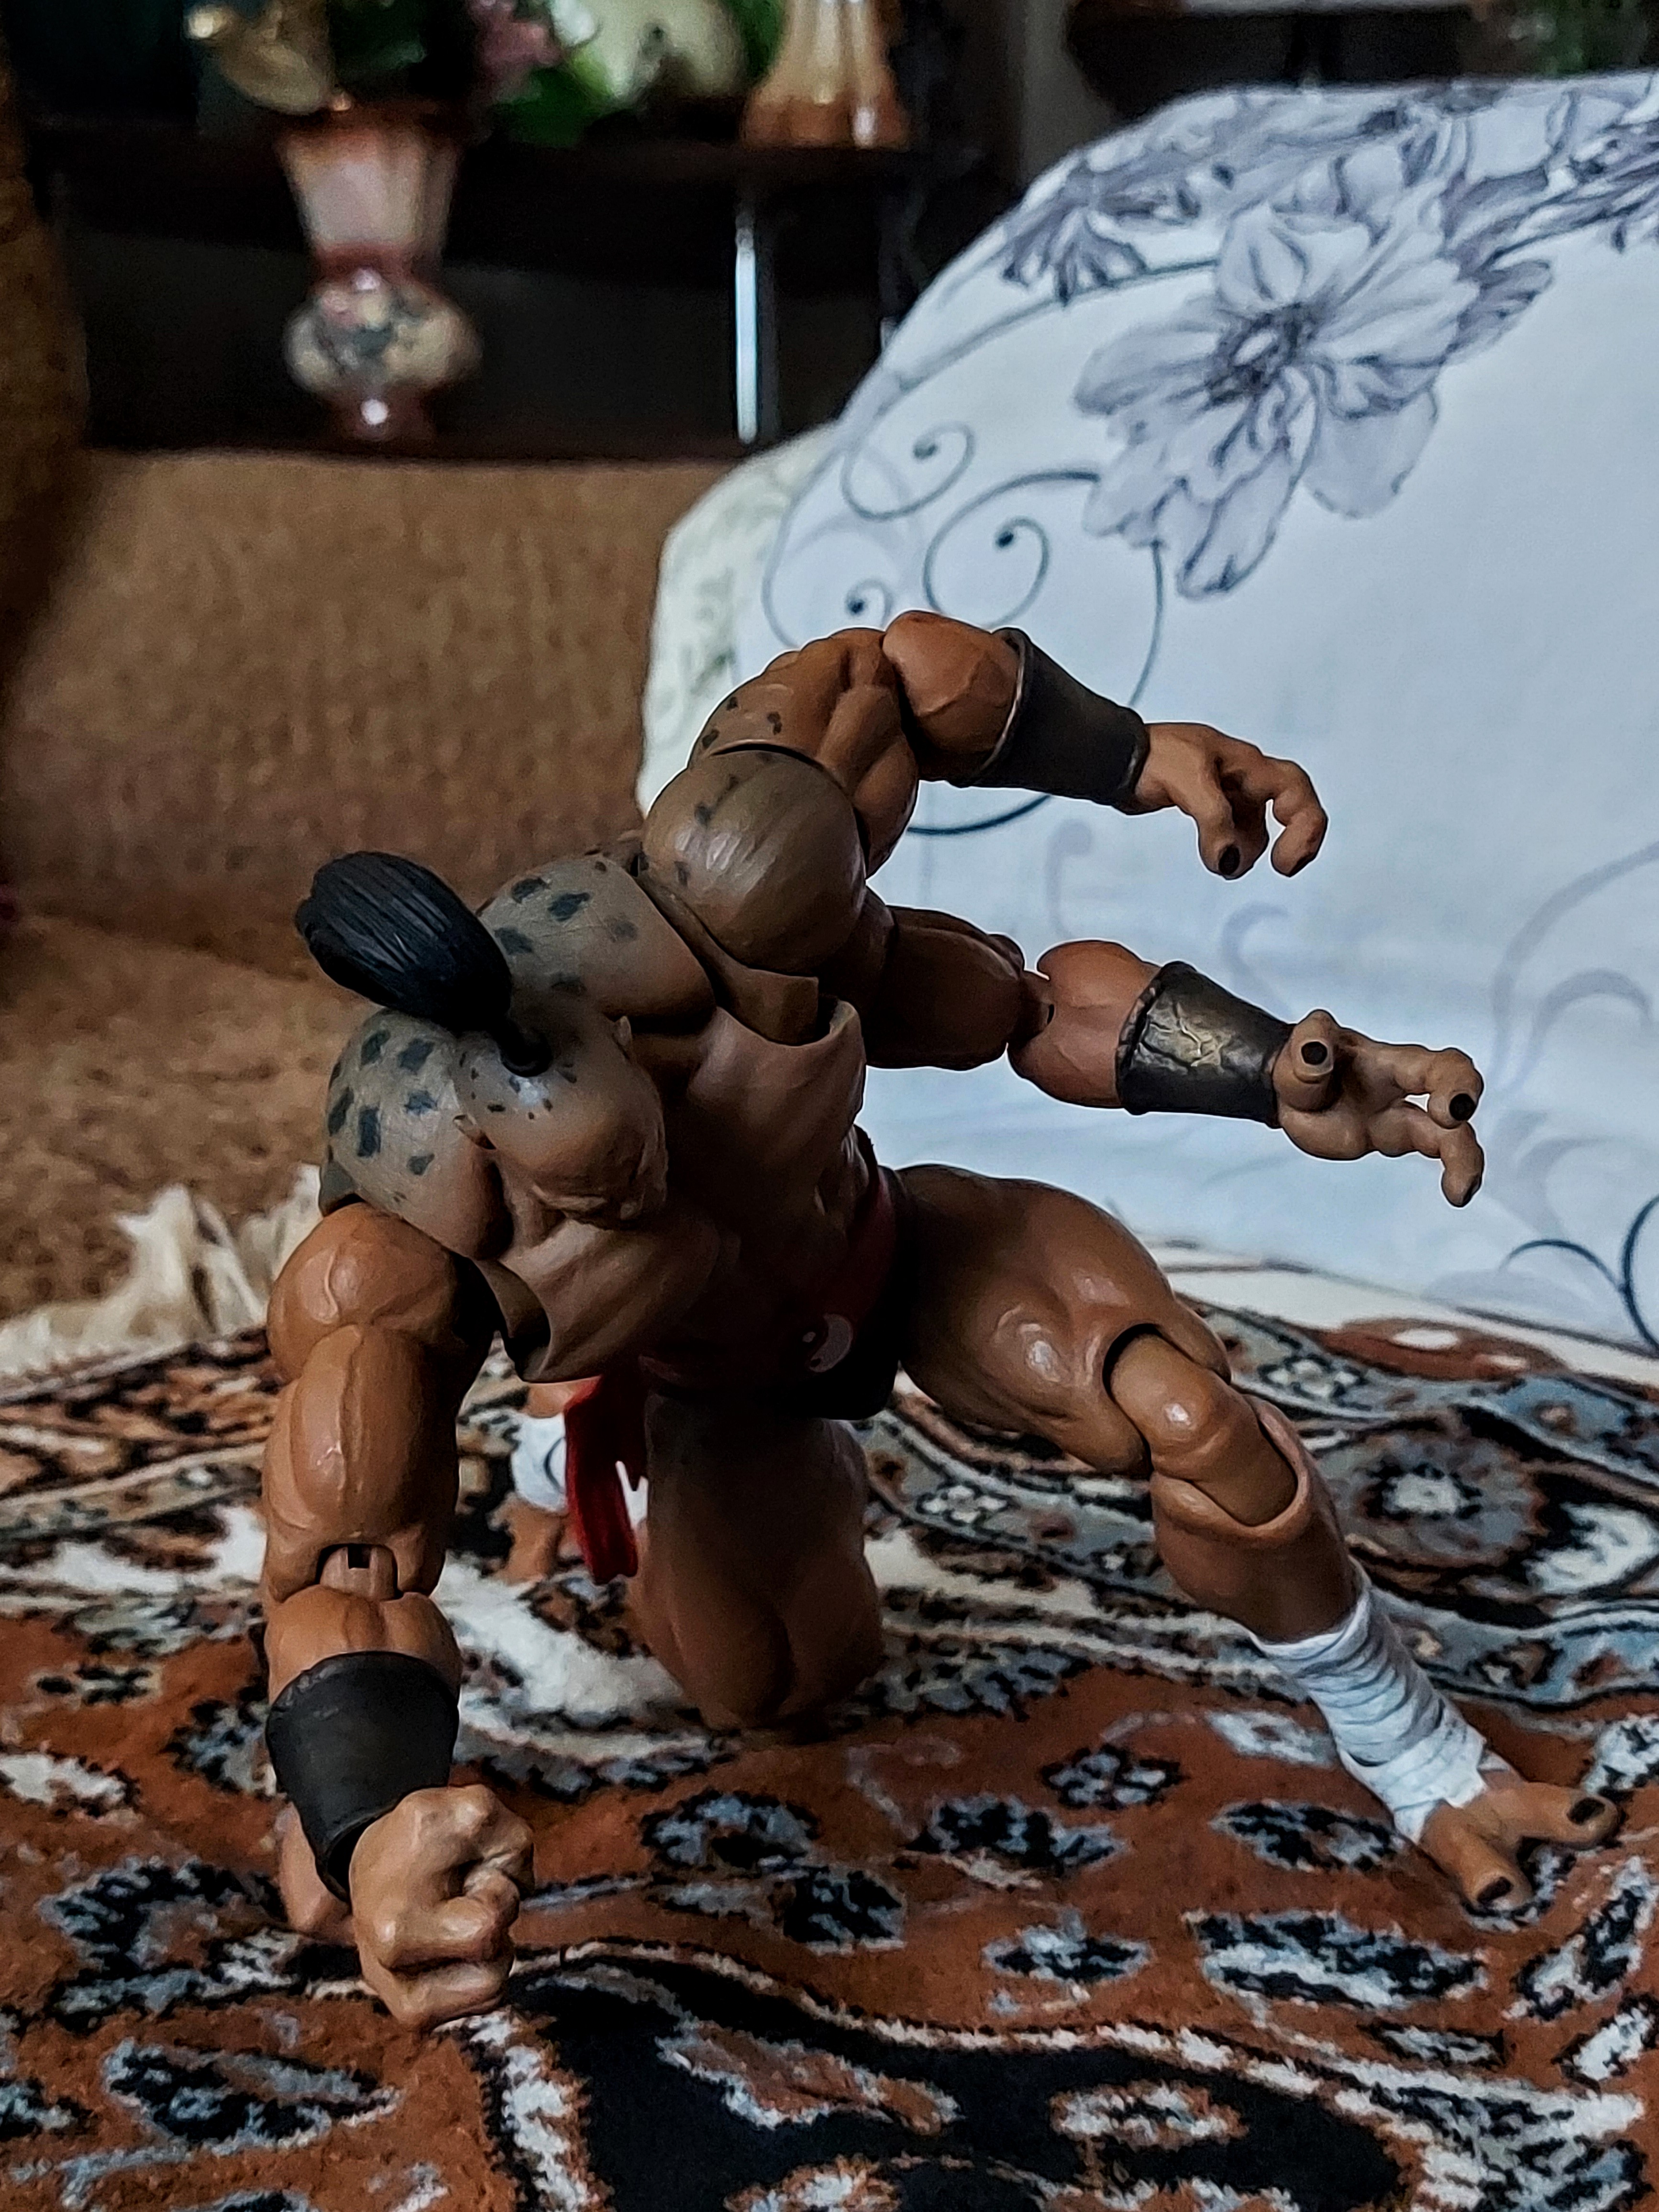
Shokan, storm, collectibles, warrior, fighter, action, figure, flowerpot, art, houseplant, toy, wood, Barechested, fictional character, visual arts, metal, chest, pattern, fashion accessory, mythology, illustration, fiction, fun, painting, flooring, animation, action figure